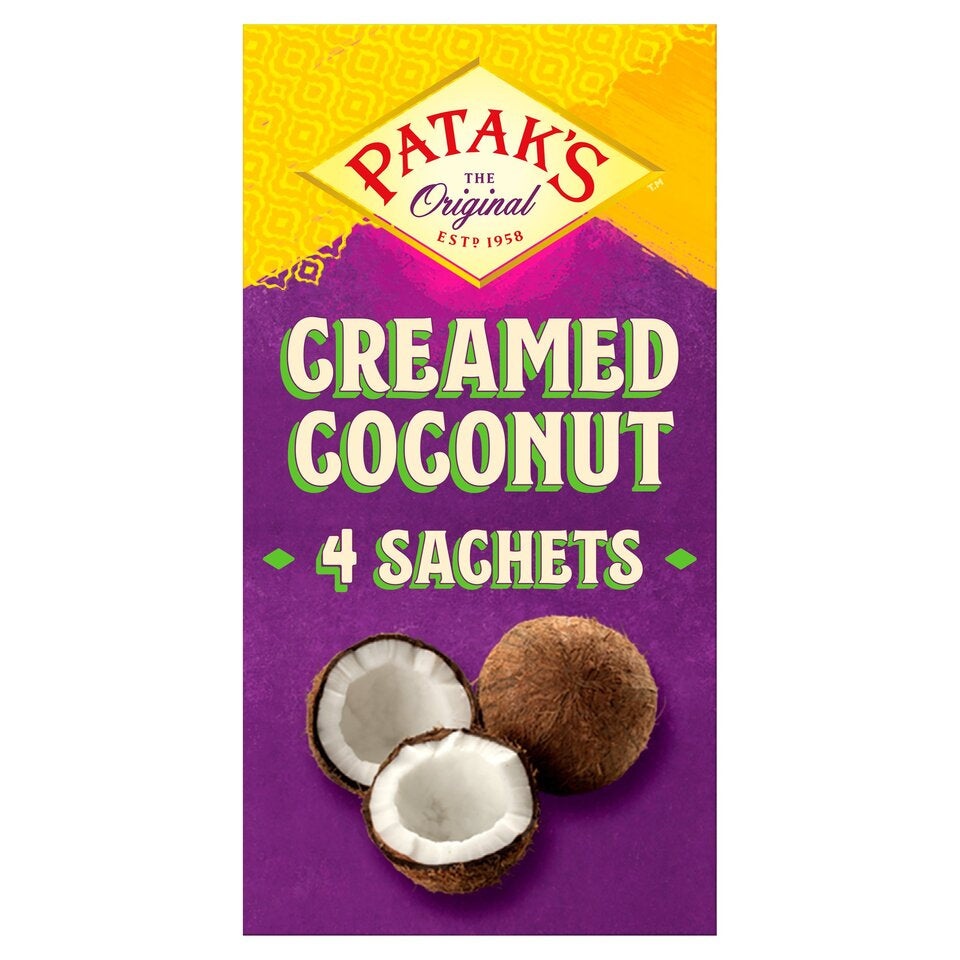
Patak's Creamed Coconut (4X50g)
100% Pure Coconut
Brand: London Food Hall Ltd
Category: Food, Beverages & Tobacco > Food Items > Cooking & Baking Ingredients